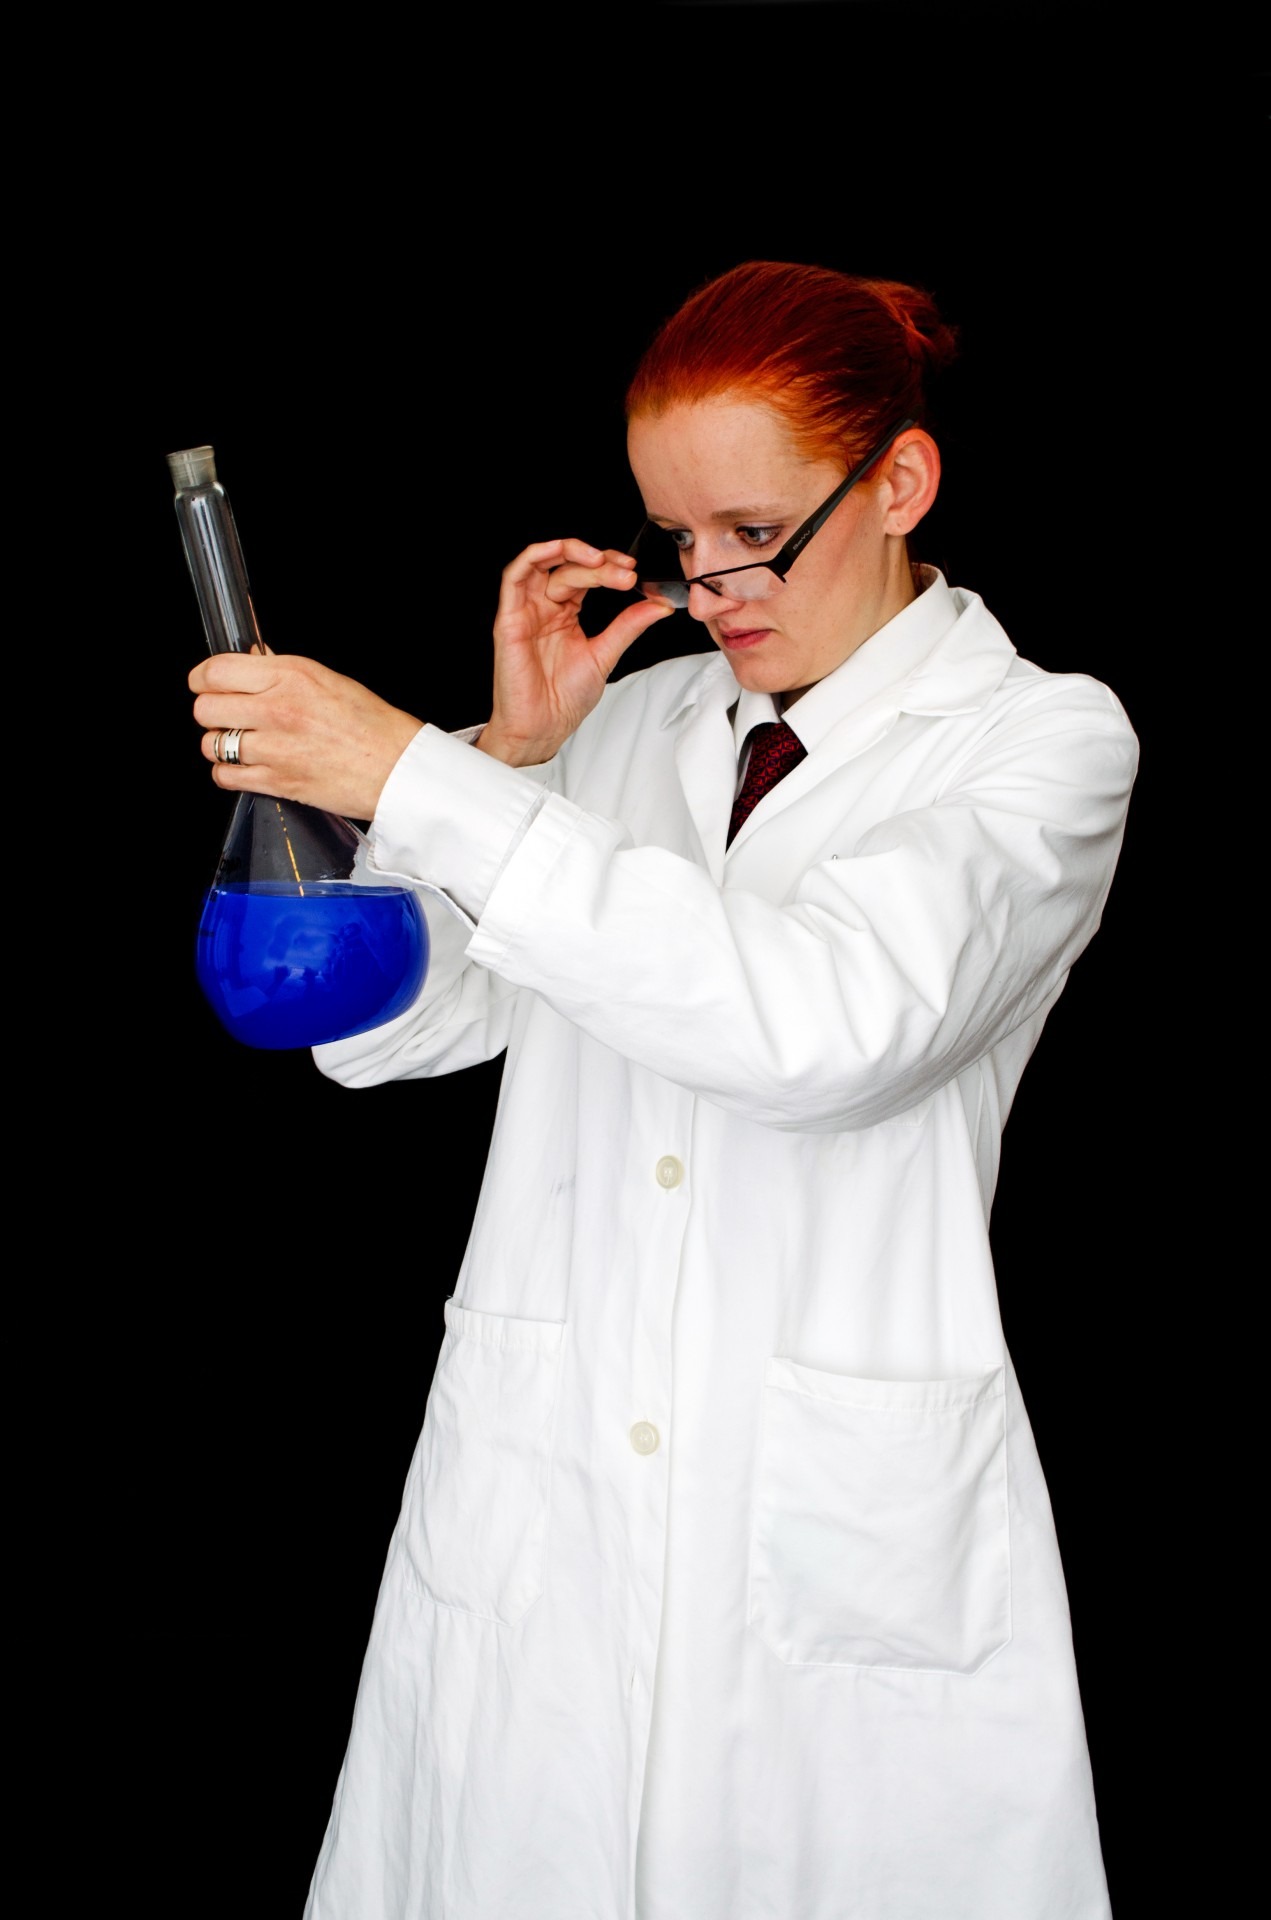
liquid, people, girl, woman, glass, blue, clothing, singing, laboratory, costume, doctor, test, chemical, lab, chemist, formal wear